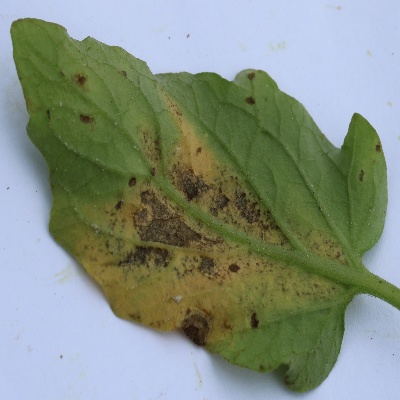
Crop: Tomato
Condition: septoria leaf spot